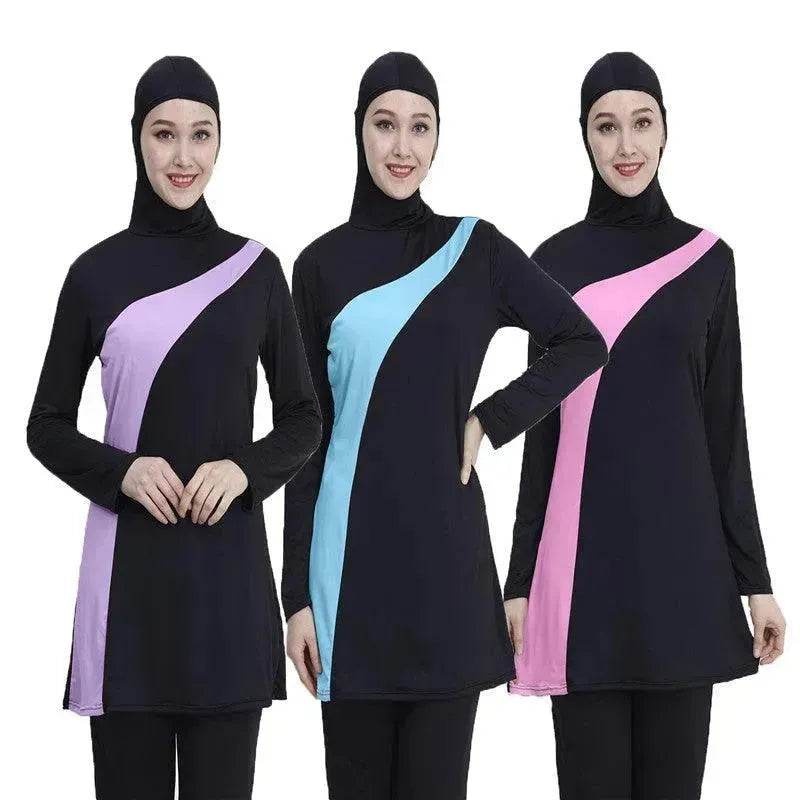
Arab  Ladies Swimwear
Discover the essence of modesty and elegance with our curated collection of Middle East wear wear. From intricately designed abayas to stylish hijabs, each piece reflects the rich cultural heritage and contemporary flair. Crafted with premium fabrics and attention to detail, our garments offer comfort and sophistication for every occasion. Embrace tradition with a modern twist, expressing your individuality with confidence. Experience the fusion of modesty and fashion with our exquisite Middle East wear wear collection. Product information: Whether it is with steel belt, with breast pad and without steel bracket Fabric Name: milk silk Fabric composition polyester (polyester) Fabric composition content: 95% Lining name polyester Lining composition polyester (polyester) Content of lining 100% Applicable scenarios: running sports, swimming and wading sports 1. Asian sizes are 1 to 2 sizes smaller than European and American people. Choose the larger size if your size between two sizes. Please allow 2-3cm differences due to manual measurement. 2. Please check the size chart carefully before you buy the item, if you don't know how to choose size, please contact our customer service. 3.As you know, the different computers display colors differently, the color of the actual item may vary slightly from the following images. Packing list: Hooded Top (with chest pad without steel ring) * 1 Trousers * 1 Looking for more options? Explore our full collections to find styles you’ll love.
Brand: EX-STOCK Canada
Category: Apparel & Accessories > Clothing > Swimwear > Burkinis